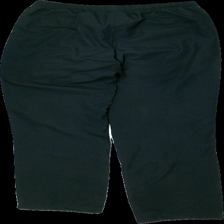
View: back
Type: Trousers
Category: Men
Brand: Puma
Colors: Black
Material: 100% polyester
Size: M
Damage: Holes in seams
Price range: 50-100
Recommended usage: Export